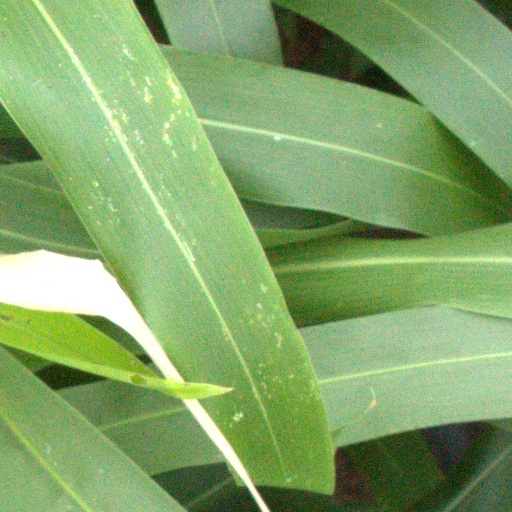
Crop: sorghum